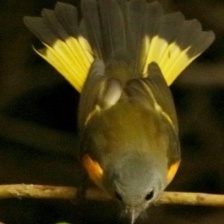
Species: BLACK THROATED WARBLER
Scientific name: SETOPHAGA CAERULESCENS